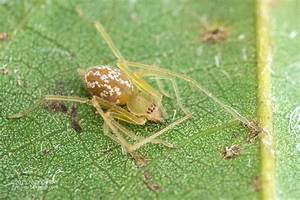
Label: spider